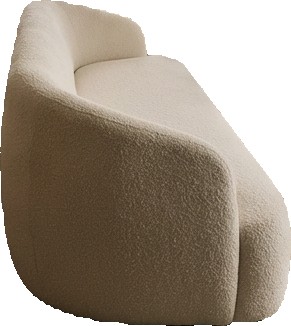
Surface category: sofa